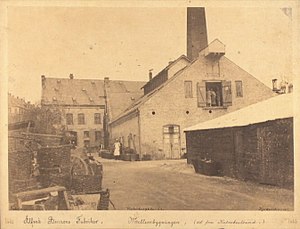
Industrialiseringen i Danmark / Det industrielle opsving (1855-1885)
Alfred Benzons Fabriker på Vesterbrogade 62 i København i 1883
Industrialiseringen i Danmark foregik over ca. 150 år fra midten af 1800-tallet til anden halvdel af 1900-tallet. Kendetegnet ved denne periode er at virksomhederne begynder at bruge maskiner for at forøge produktiviteten og elektrificeringen breder sig også over Danmark.